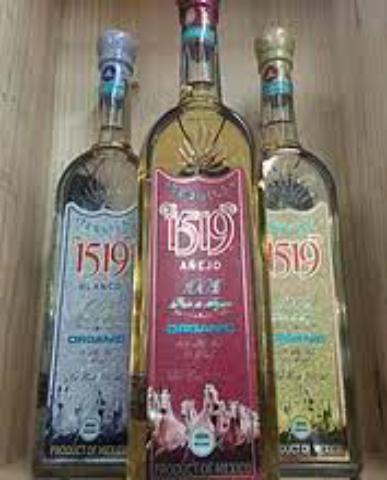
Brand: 1519 Tequila
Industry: Food